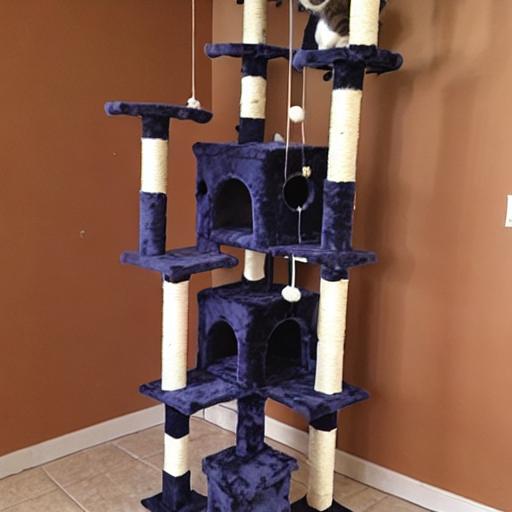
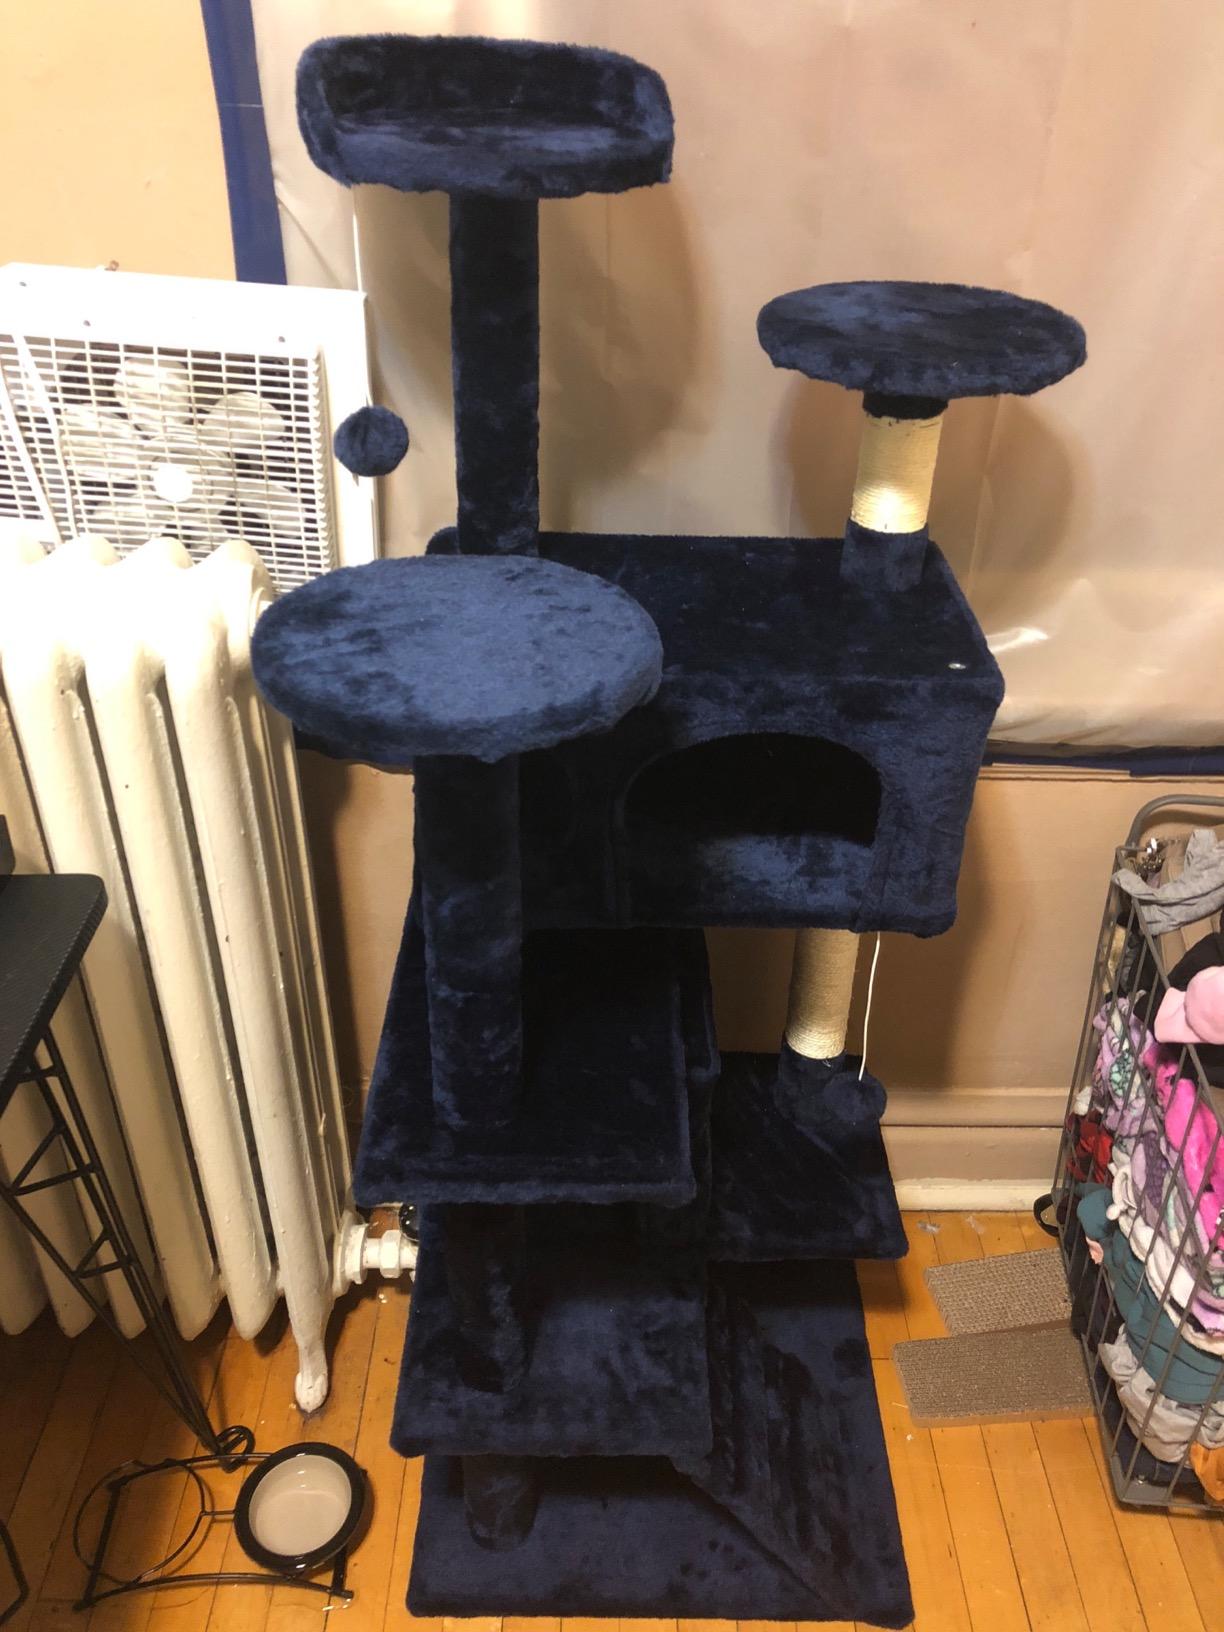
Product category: items_cat tree
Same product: no